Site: brandenburg
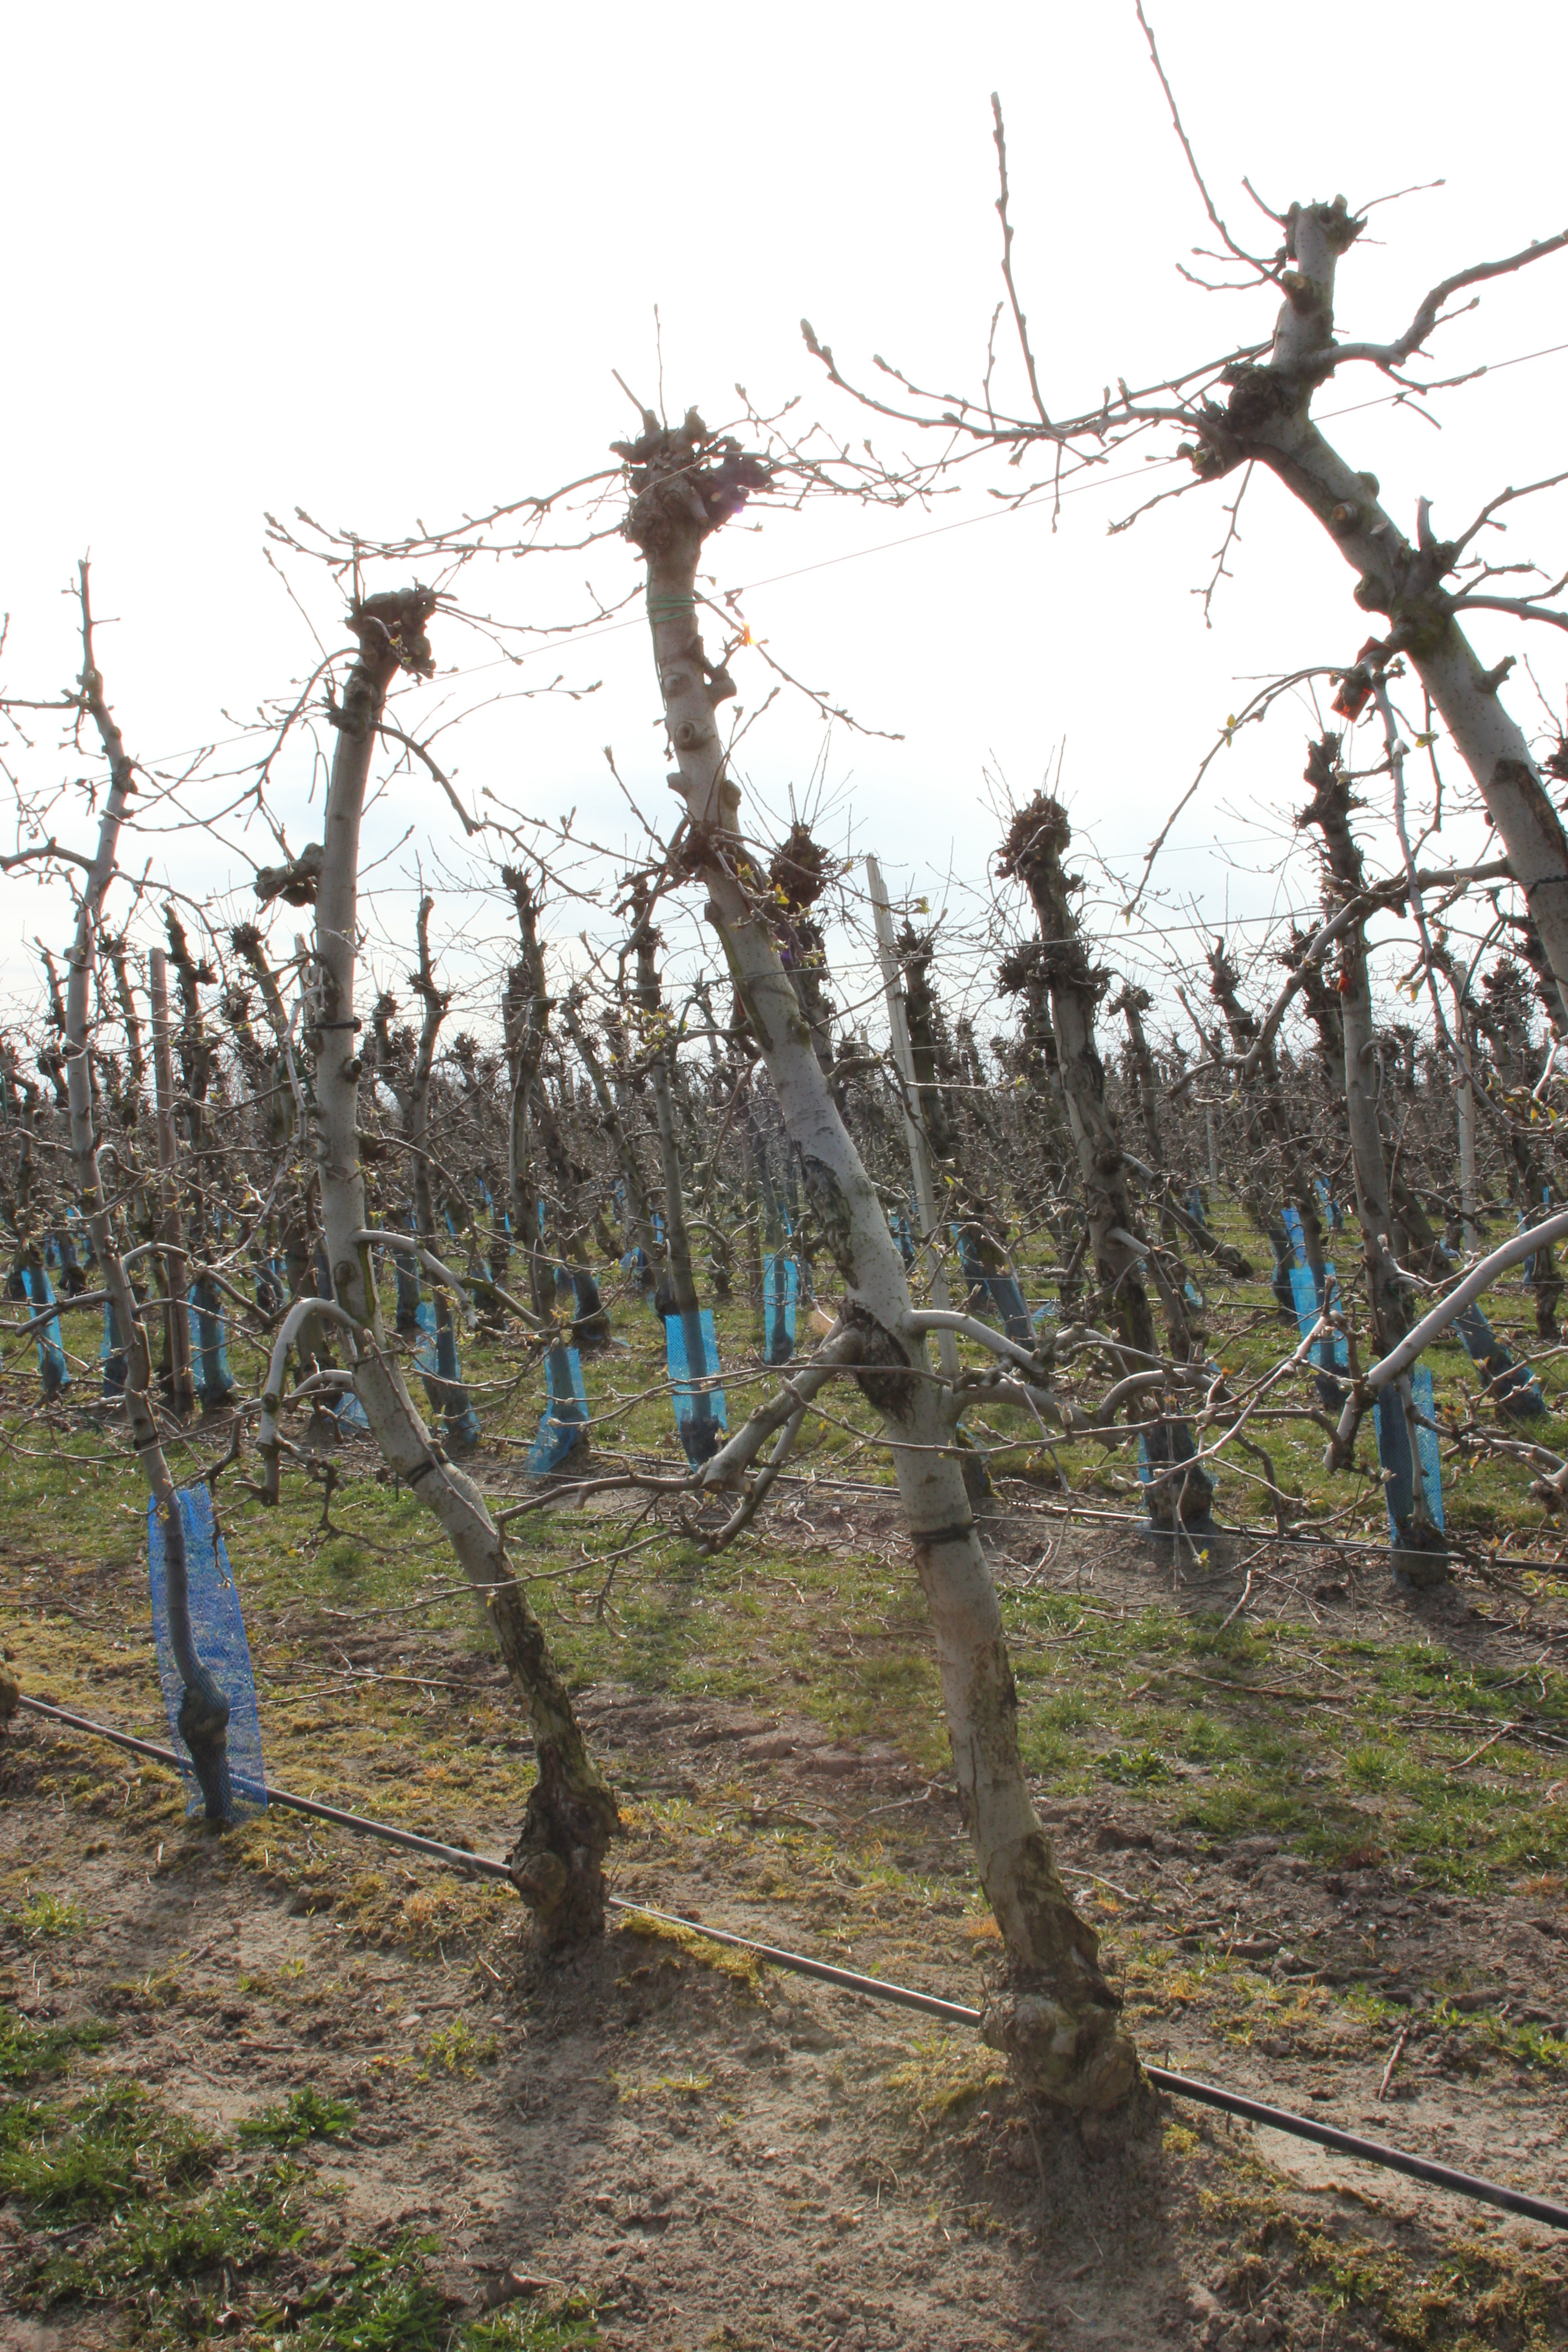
Growth stage (BBCH 54): Inflorescence emergence